Tarn-et-Garonne's 2nd constituency

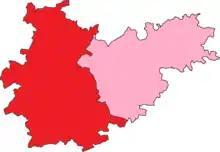
Tarn-et-Garonne's 2nd Constituency shown within the Tarn-et-Garonne

The 2nd constituency of the Tarn-et-Garonne (French: "Deuxième circonscription de Tarn-et-Garonne") is a French legislative constituency in Tarn-et-Garonne "département". Like the other 576 French constituencies, it elects one MP using the two-round system, with a run-off if no candidate receives over 50% of the vote in the first round.